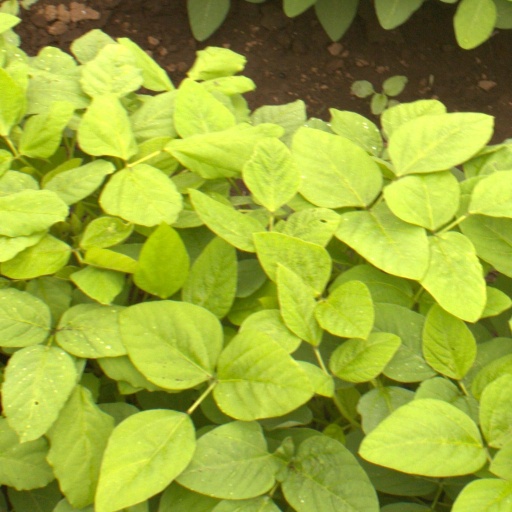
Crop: soybean